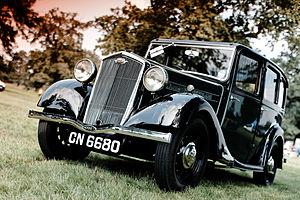
La Wolseley Hornet est une automobile légère six cylindres de douze chevaux fiscaux commercialisée en berline, coupé et randonneuse ouverte deux places ainsi que les habituels châssis roulants pour carrosserie sur mesure. Produit par l'ancien constructeur anglais Wolseley Motors Limited entre 1930 et 1936, la Hornet fut dévoilée au public à la fin du mois d'avril 1930. Wolseley avait été acheté aux curateurs par William Morris en 1927.